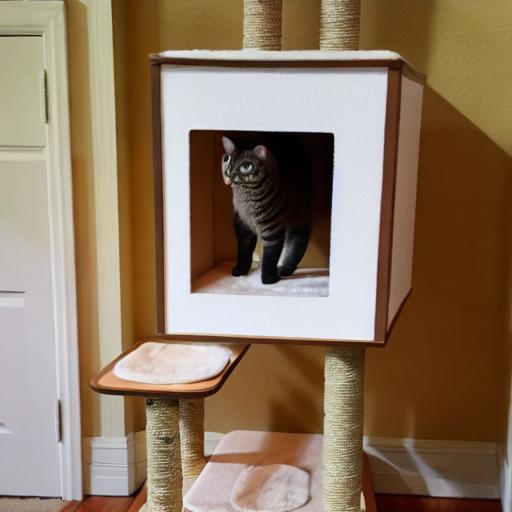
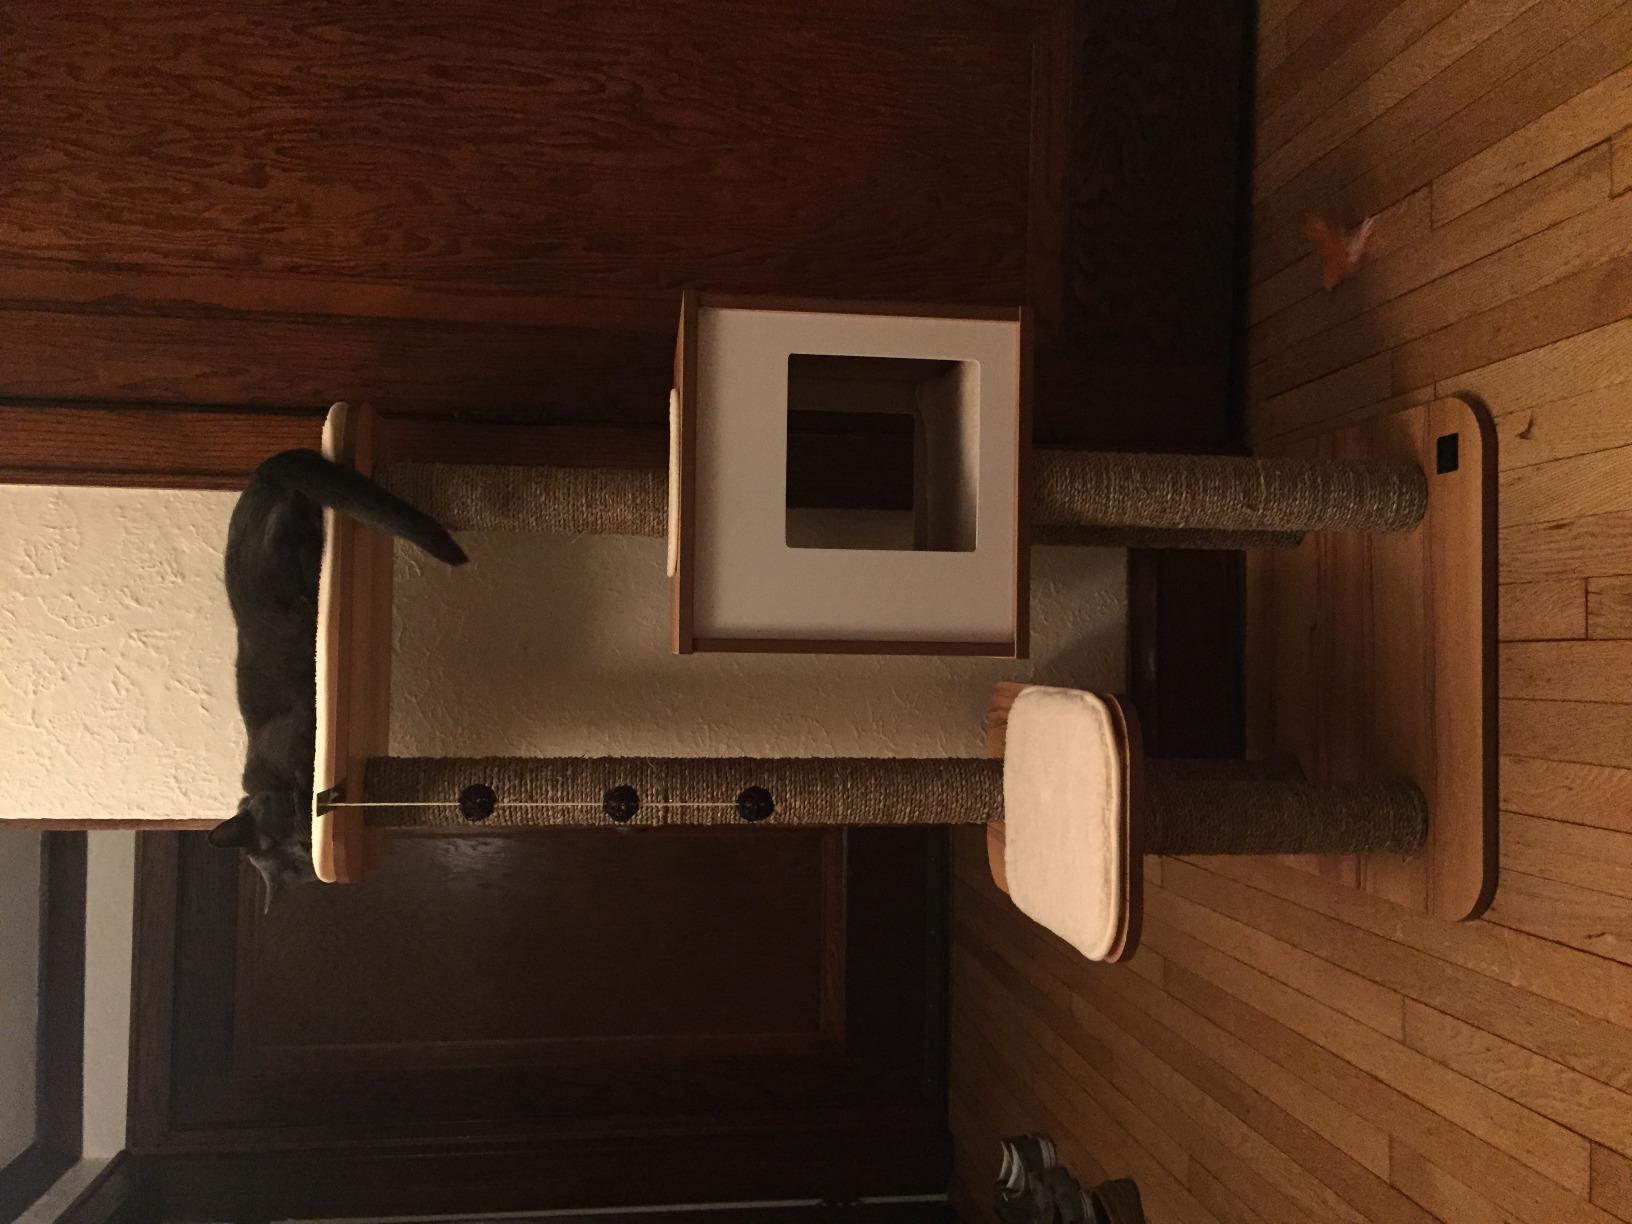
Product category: items_cat tree
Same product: no